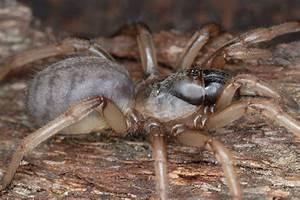
spider